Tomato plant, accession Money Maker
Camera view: bottom (45 deg); turntable rotation: 270 degrees
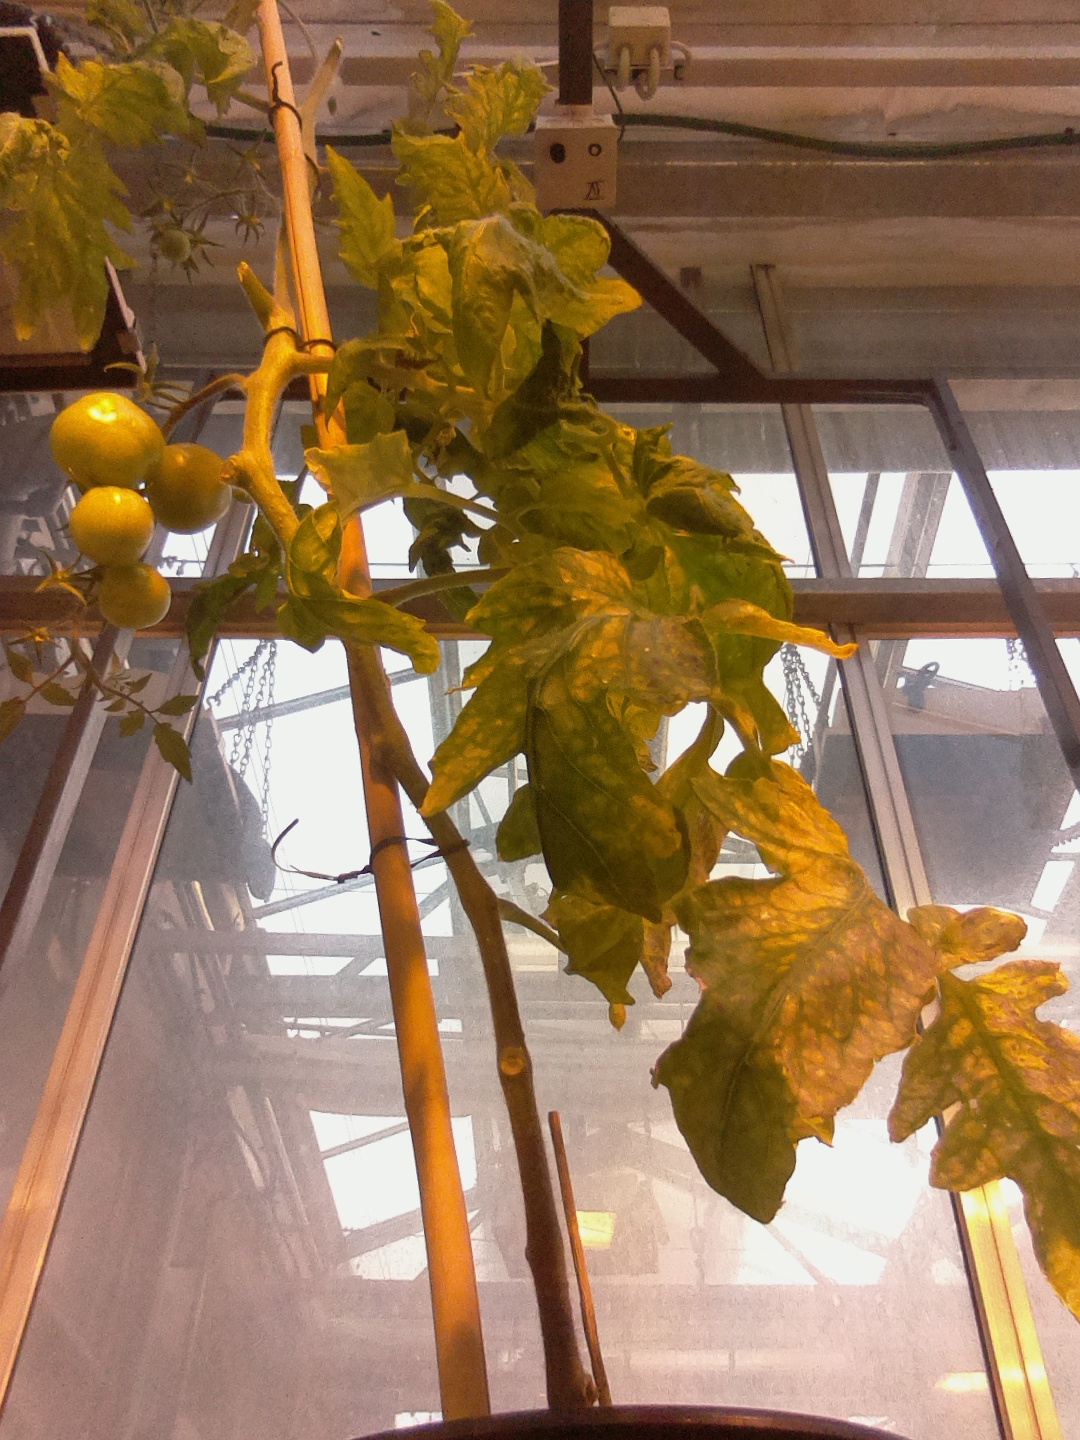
BBCH growth stage 78: 80% -90% of final fruit size